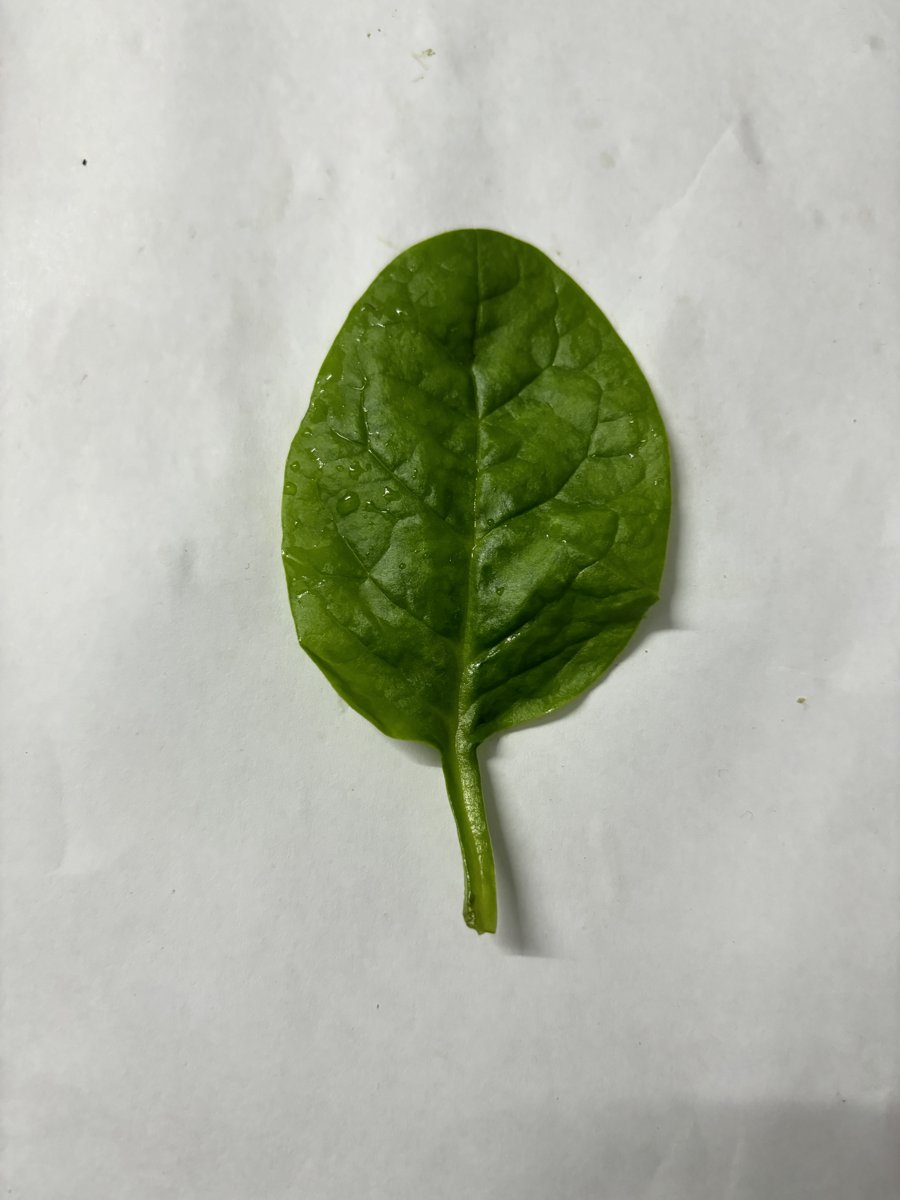
Label: Healthy-Leaf